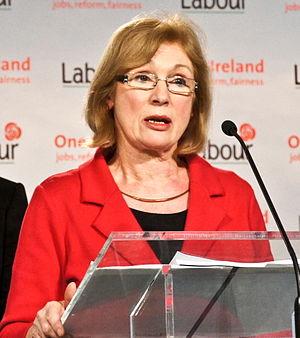
Jan O'Sullivan, née Janice Georgina Gale le 6 décembre 1950 à Clonlara, est une femme politique irlandaise membre du Parti travailliste.